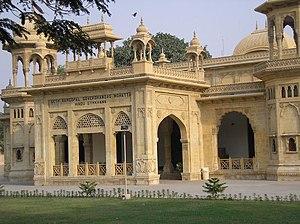
L'architecture anglo-indienne est un mouvement architectural lancé à la fin du XIXᵉ siècle par les architectes britanniques dans les Indes britanniques. Il associe des éléments de l'architecture indo-islamique à l'architecture néogothique de l'Époque victorienne